Edward Everett Hale

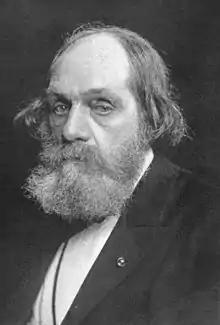
From "The Critic" (1901)

Edward Everett Hale (April 3, 1822 – June 10, 1909) was an American author, historian, and Unitarian minister, best known for his writings such as "The Man Without a Country", published in "Atlantic Monthly", in support of the Union during the Civil War. He was the grand-nephew of Nathan Hale, the American spy during the Revolutionary War.